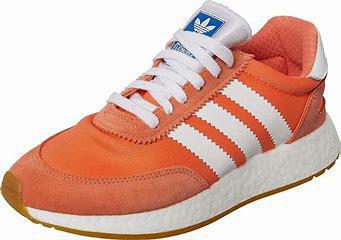
Brand: Adidas
Model: I 5923